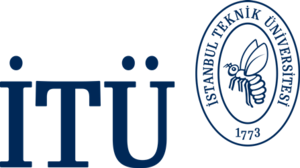
L'université technique d’Istanbul est une université internationale, située à Istanbul en Turquie. Elle fut fondée en 1773.